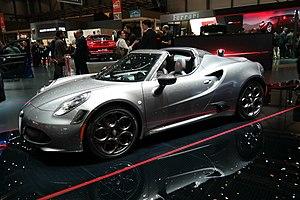
Salon international de l'automobile de Genève 2017